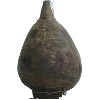
Label: Beetroot 1